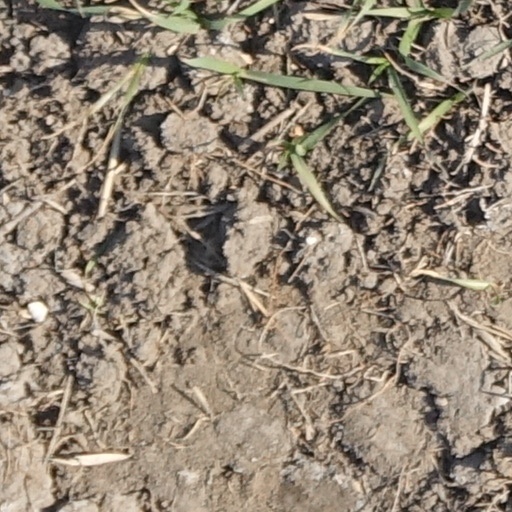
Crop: wheat